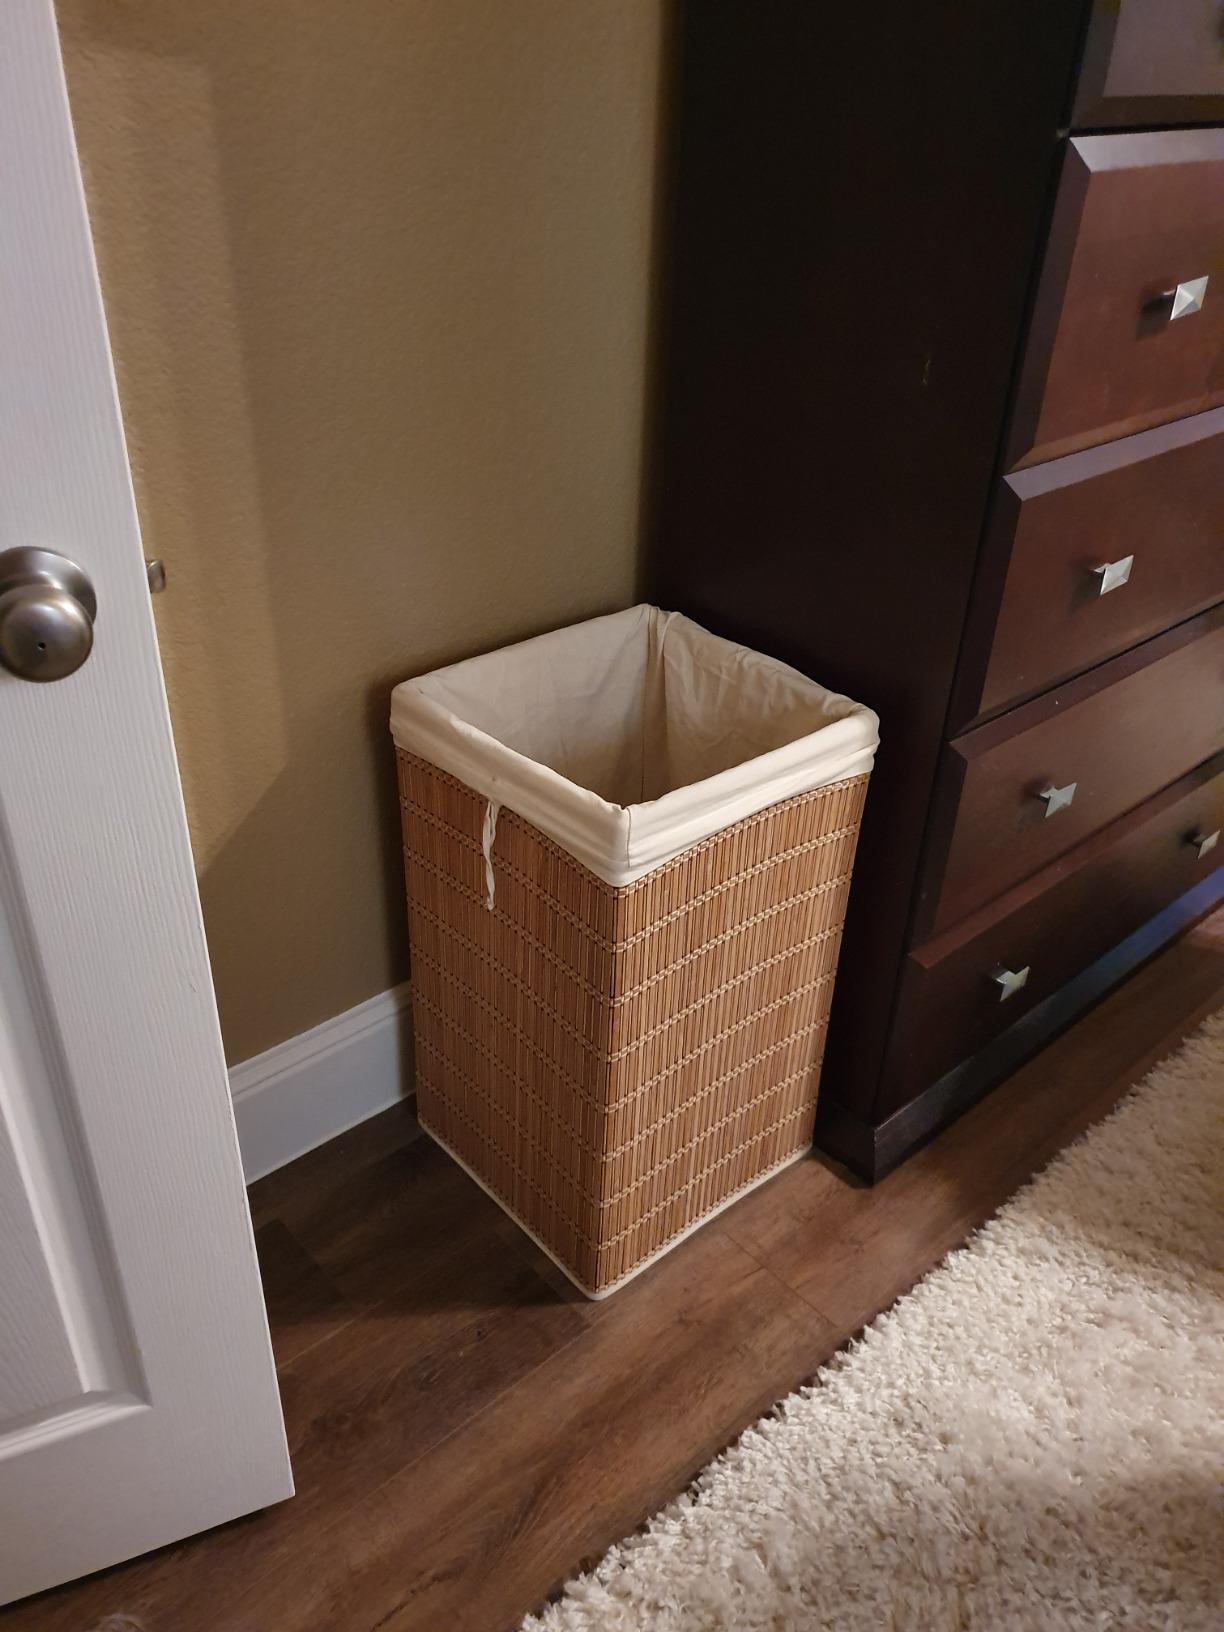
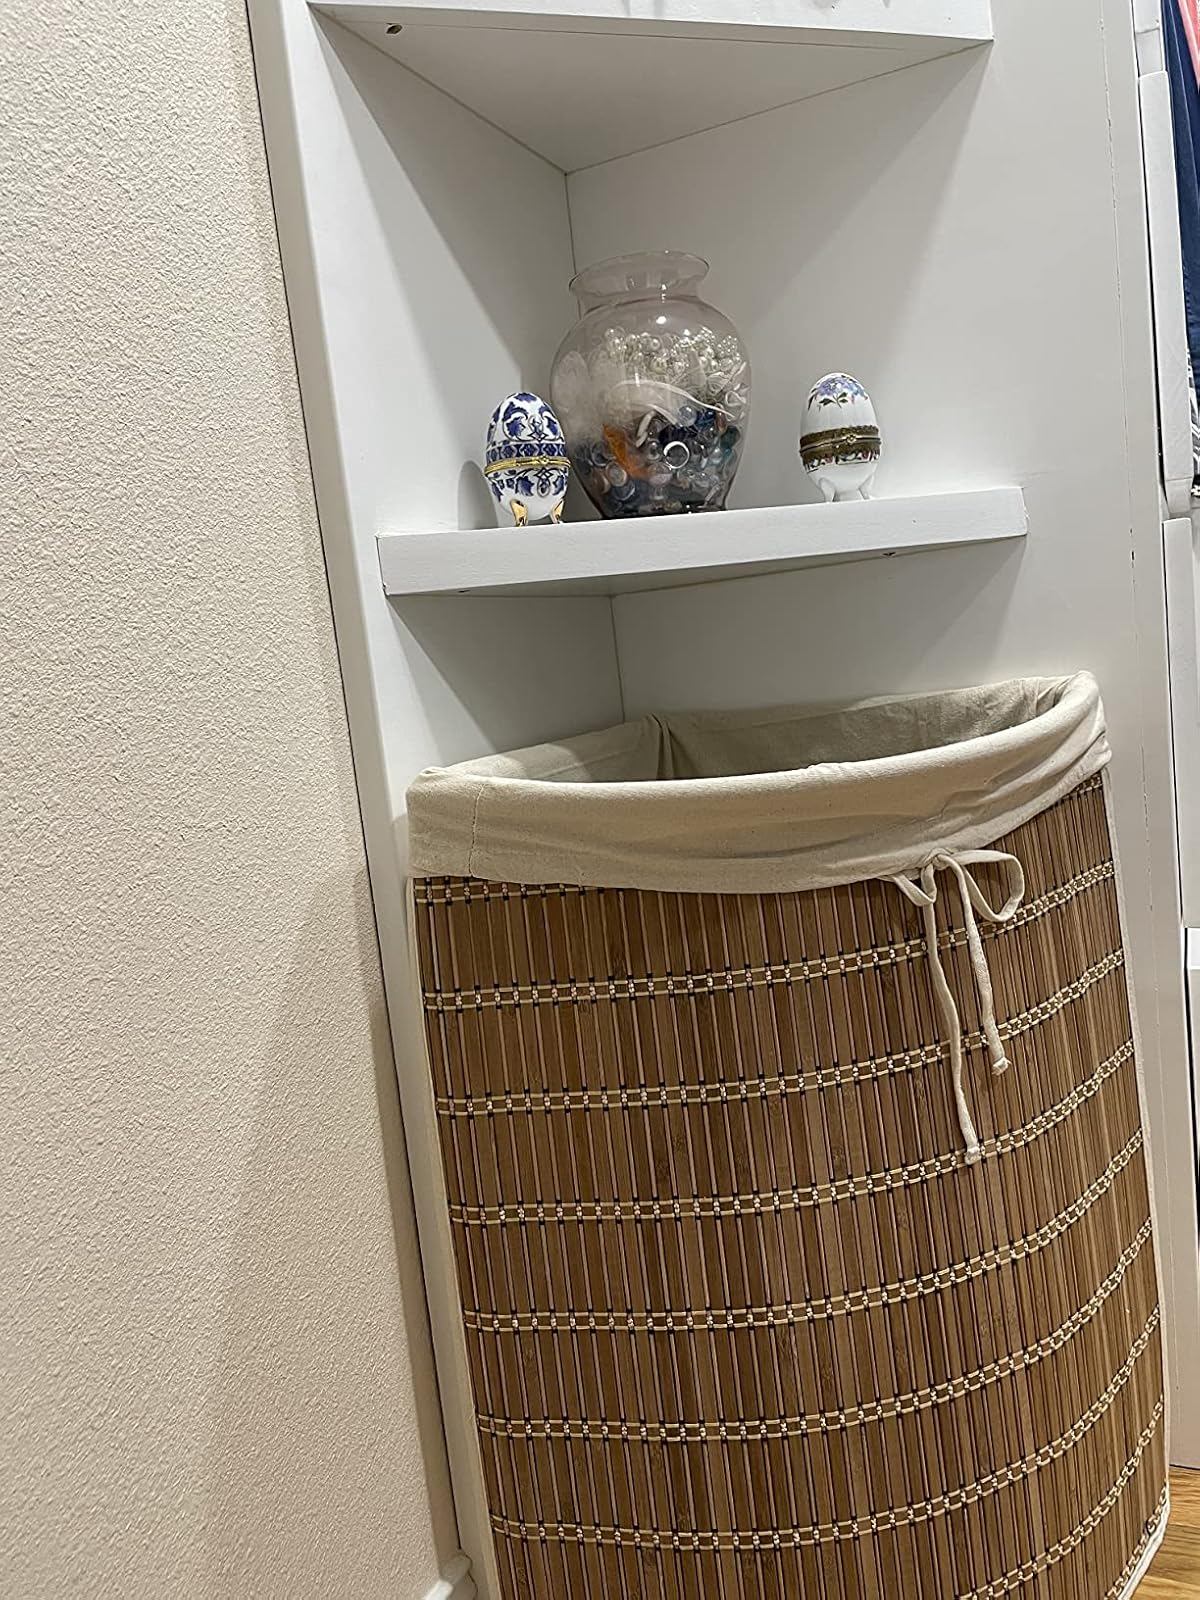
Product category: items_hamper
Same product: no